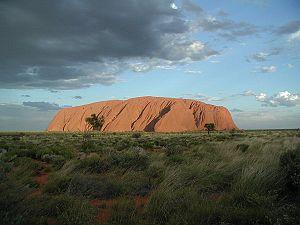
Le terme Pitjantjatjara désigne un peuple aborigène du désert du centre de l'Australie, ainsi que leur langue. Les Pitjantjatjara ont des liens proches avec les Yankunytjatjara, les Ngaanyatjarra et les Ghyeisyriieue ; leurs langues appartiennent à la même famille linguistique, et sont en partie mutuellement compréhensibles.